Edmonton

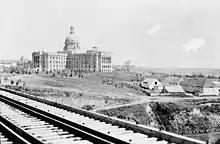
The completed Alberta Legislature Building in 1914, just above the last Fort Edmonton. The city was selected as Alberta's capital in 1905.

Incorporated as a town in 1892 with a population of 700 and then as a city in 1904 with a population of 8,350, Edmonton became the capital of Alberta when the province was formed a year later, on September 1, 1905. In November 1905, the Canadian Northern Railway (CNR) arrived in Edmonton, accelerating growth.